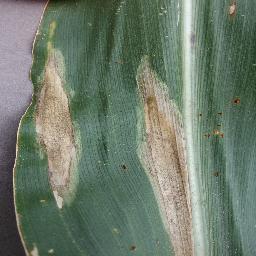
Label: Corn_(Maize)___Northern_Leaf_Blight